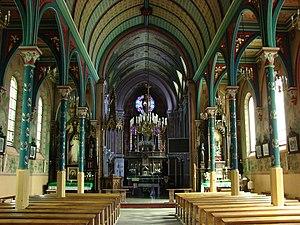
Lubień Kujawski est une ville de Pologne, située dans la voïvodie de Couïavie-Poméranie. Elle est le siège de la gmina de Lubień Kujawski, dans le powiat de Włocławek.